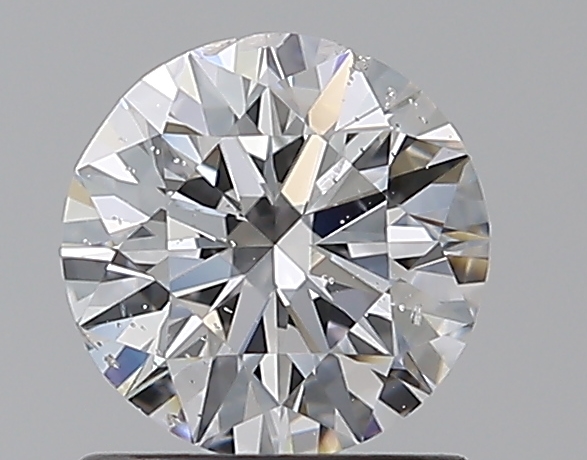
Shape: round
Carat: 0.9
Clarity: SI2
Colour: D
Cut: EX
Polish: EX
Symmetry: VG
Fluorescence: M
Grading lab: GIA
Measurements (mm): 6.15 x 6.2 x 3.86